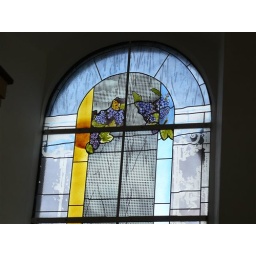
stained glass window in Kretingale Evangelic Lutheran church, Lithuania.